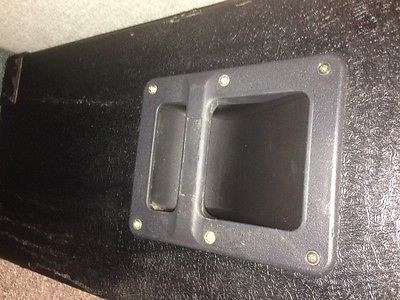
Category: cabinet